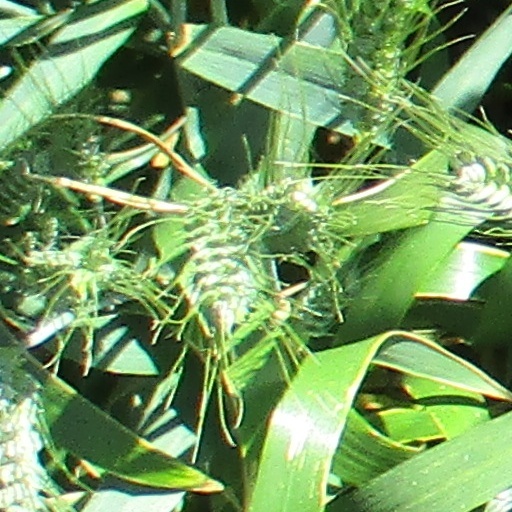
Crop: wheat